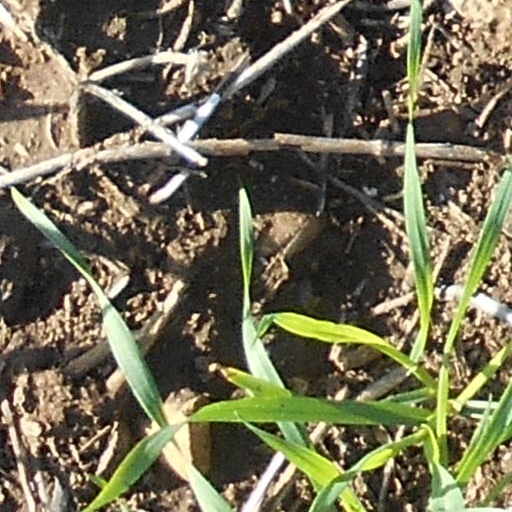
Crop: wheat